John Allan Cameron

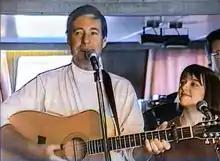
John Allan Cameron performing in 1990

John Allan Cameron, (16 December 1938 – 22 November 2006) was a Canadian folk singer, "The Godfather of Celtic Music" in Canada. Noted for performing traditional music on his twelve string guitar, he released his first album in 1969. He released 10 albums during his lifetime and was featured on national television. He was a recipient of the East Coast Music Award's Lifetime Achievement Award and the Order of Canada, conferred in 2003.